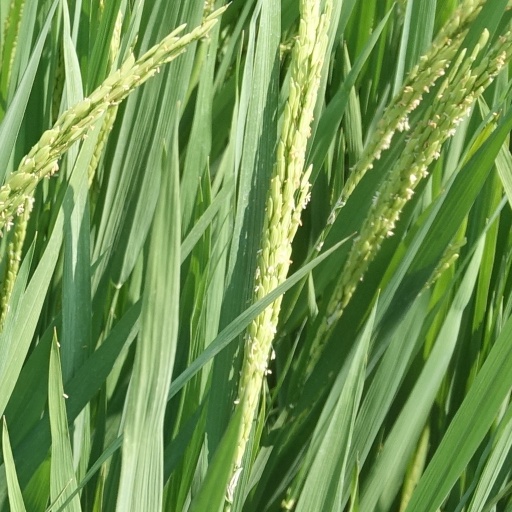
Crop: rice